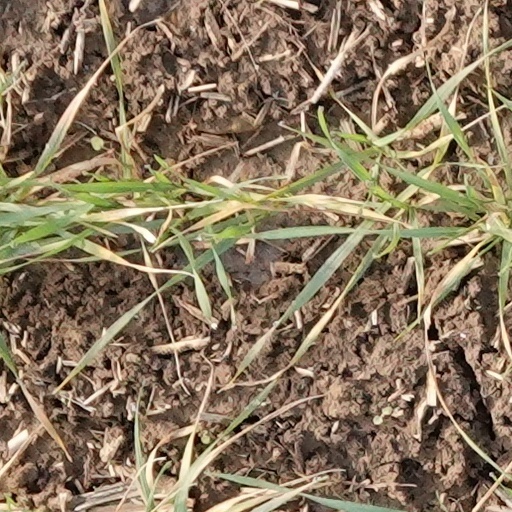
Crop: wheat